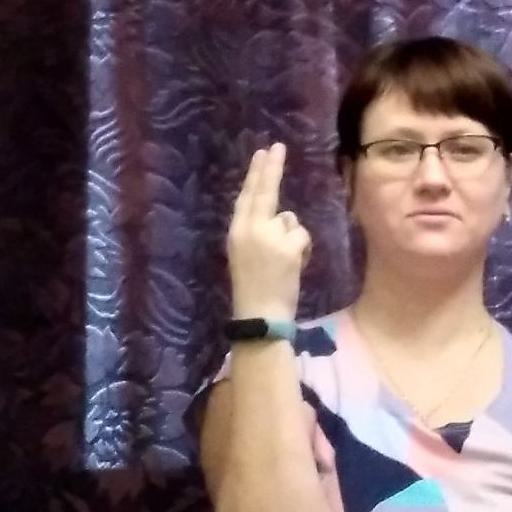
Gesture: two_up_inverted